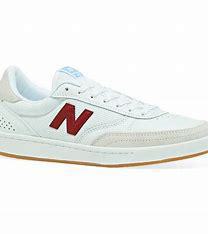
Brand: New
Model: Balance New Balance Numeric 440